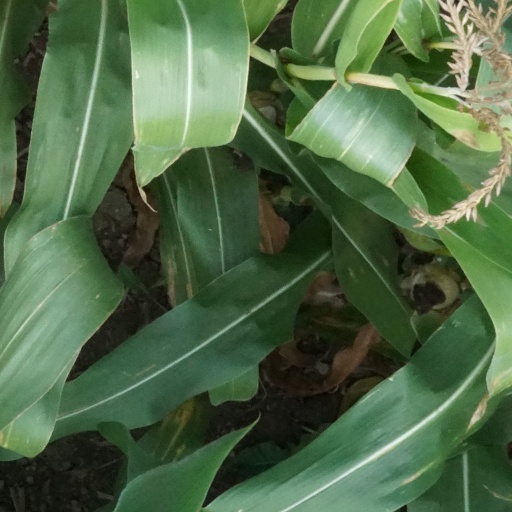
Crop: maize; corn